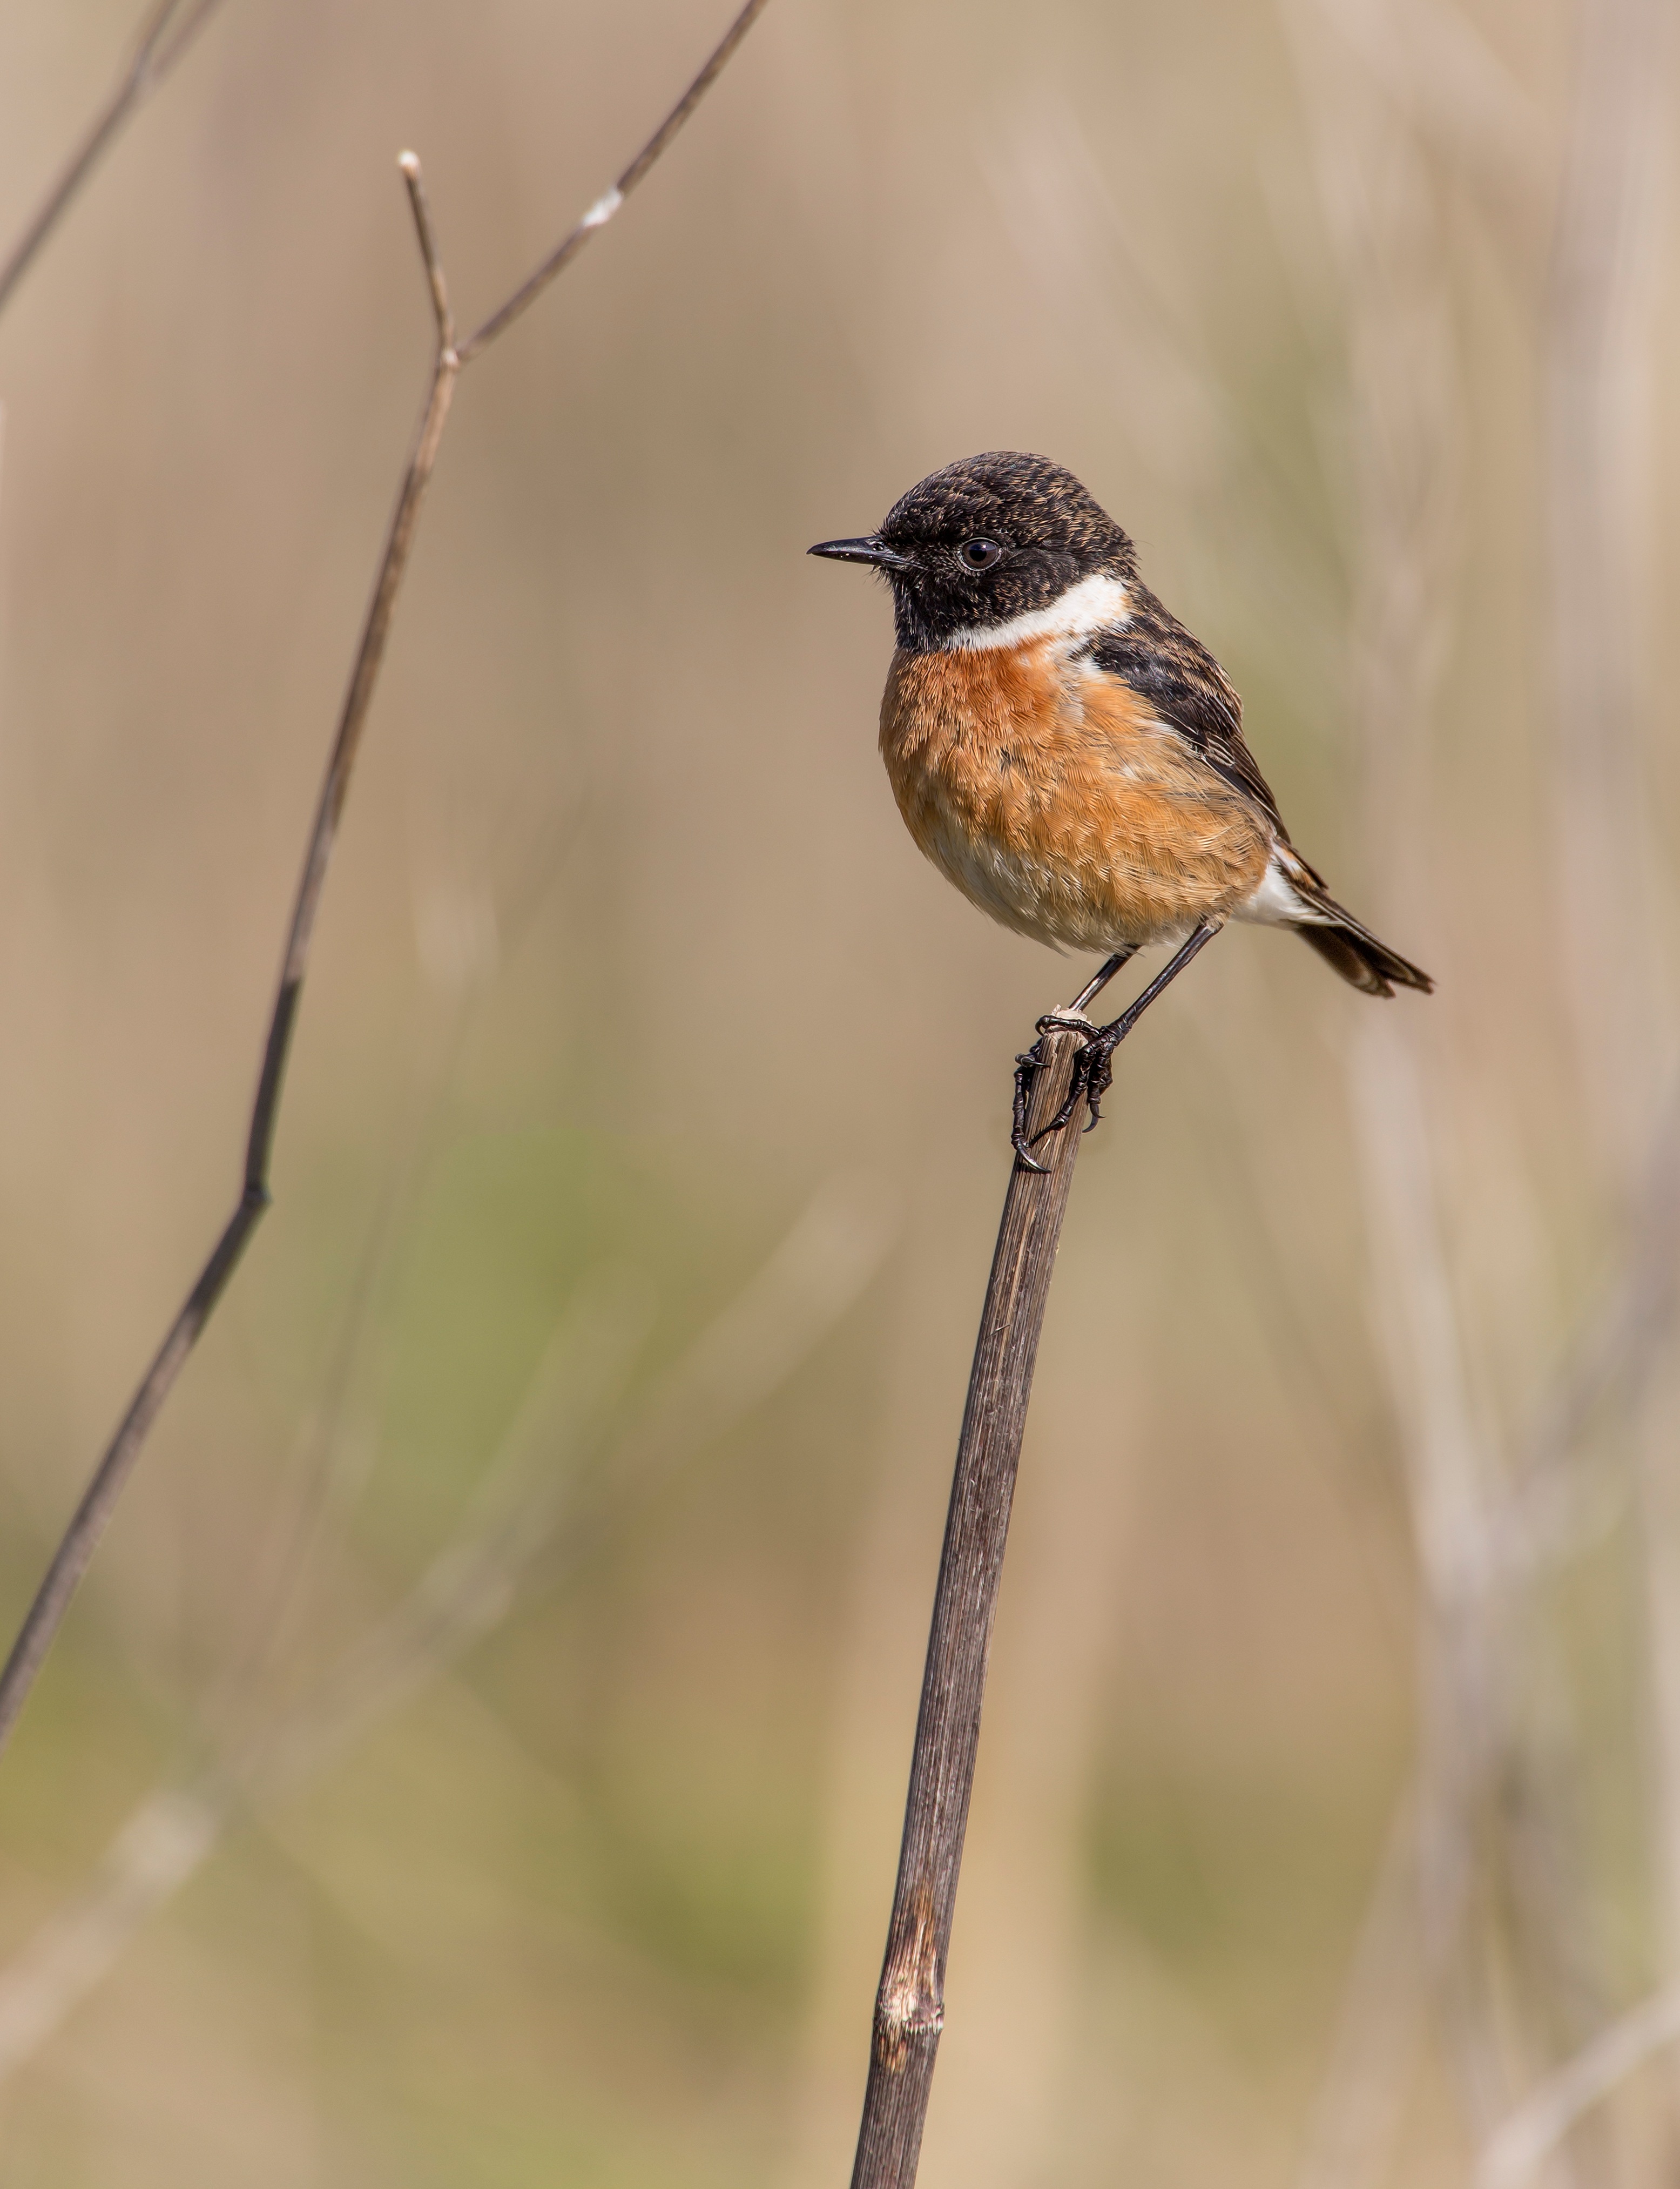
tree, nature, branch, bird, wildlife, beak, robin, fauna, close up, birds, feathers, wings, animals, vertebrate, ave, brambling, wren, stonechat, letdown, old world flycatcher, perching bird, emberizidae